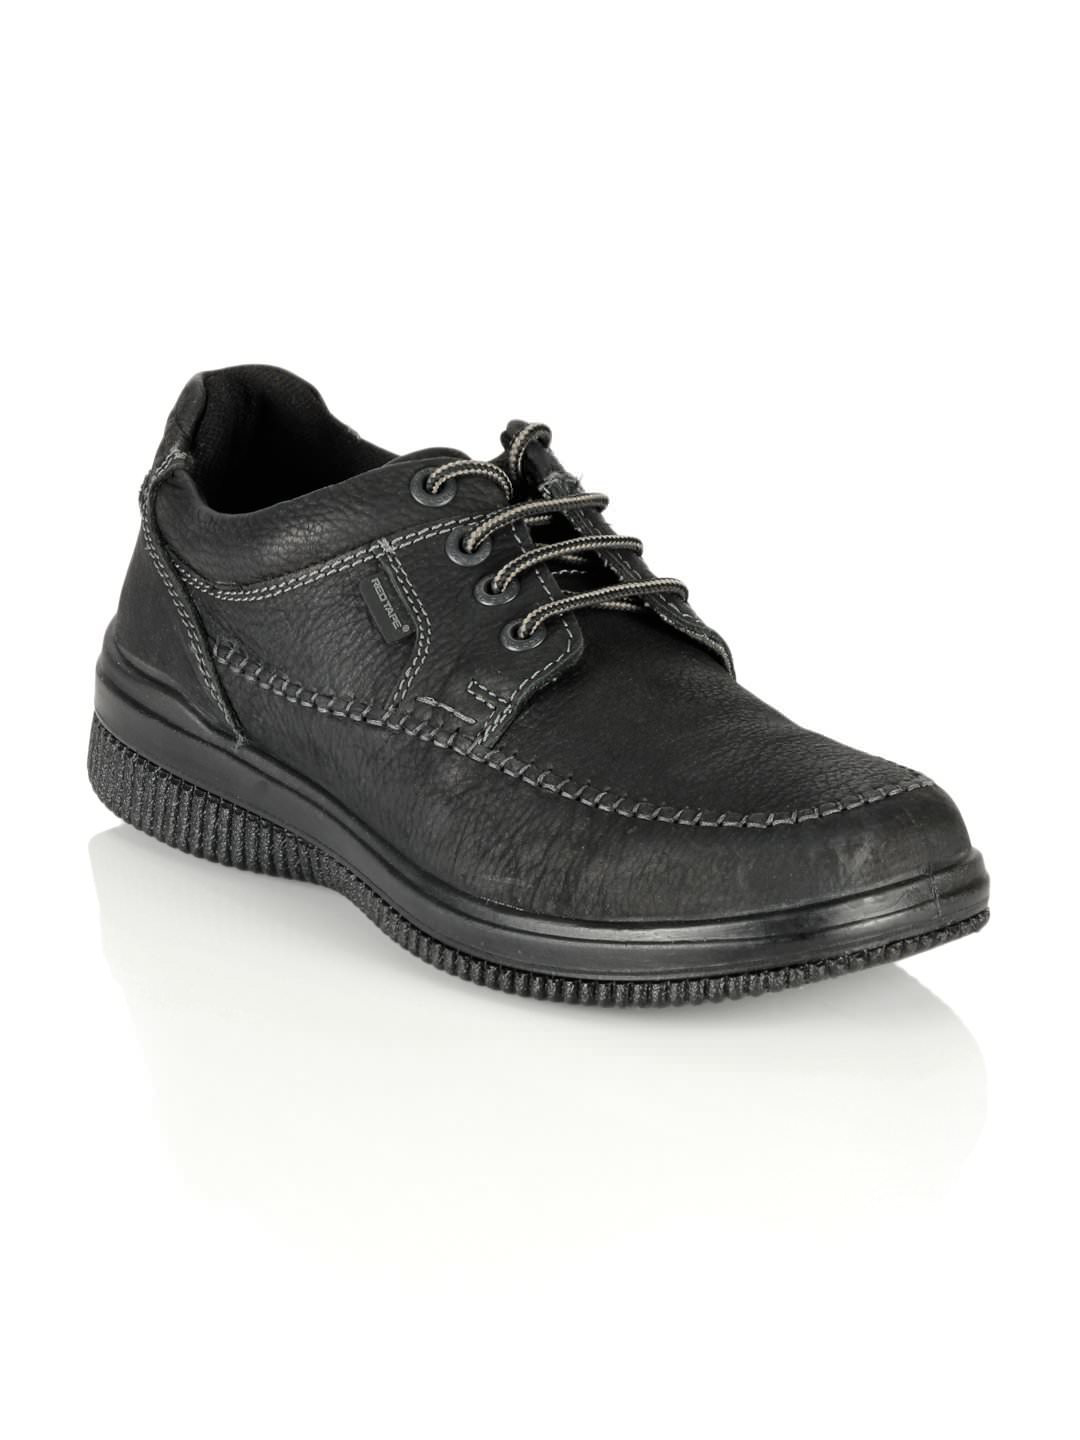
Red Tape Men Black Shoes
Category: Footwear / Shoes / Casual Shoes
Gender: Men
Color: Black
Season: Winter 2018
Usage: Casual